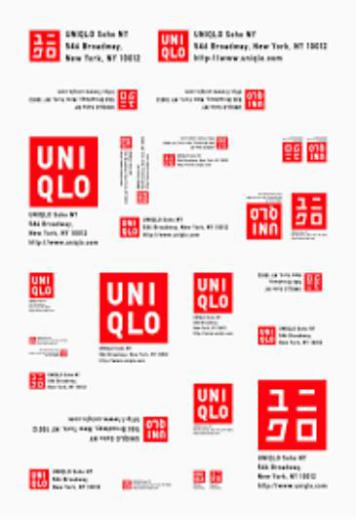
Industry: Clothes